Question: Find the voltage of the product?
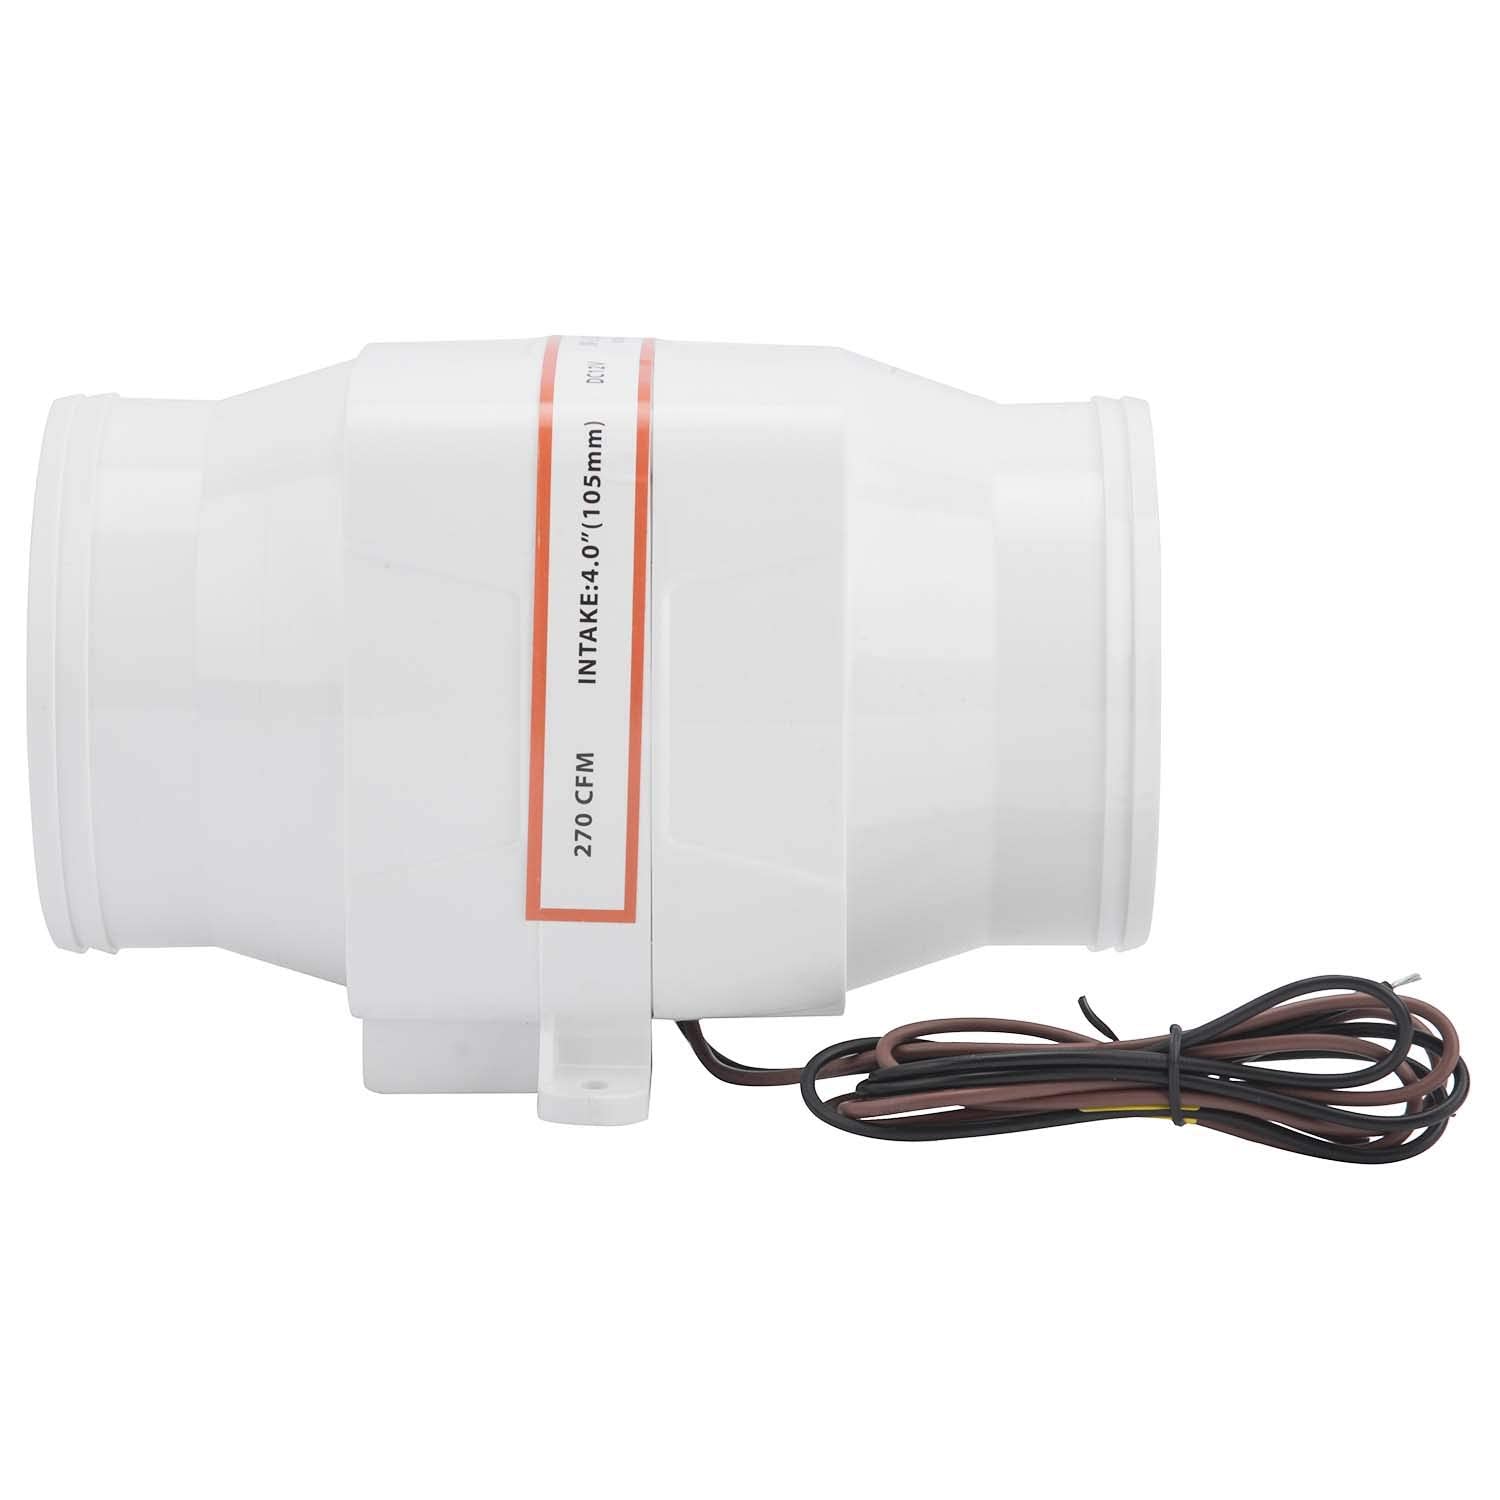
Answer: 12.0 volt